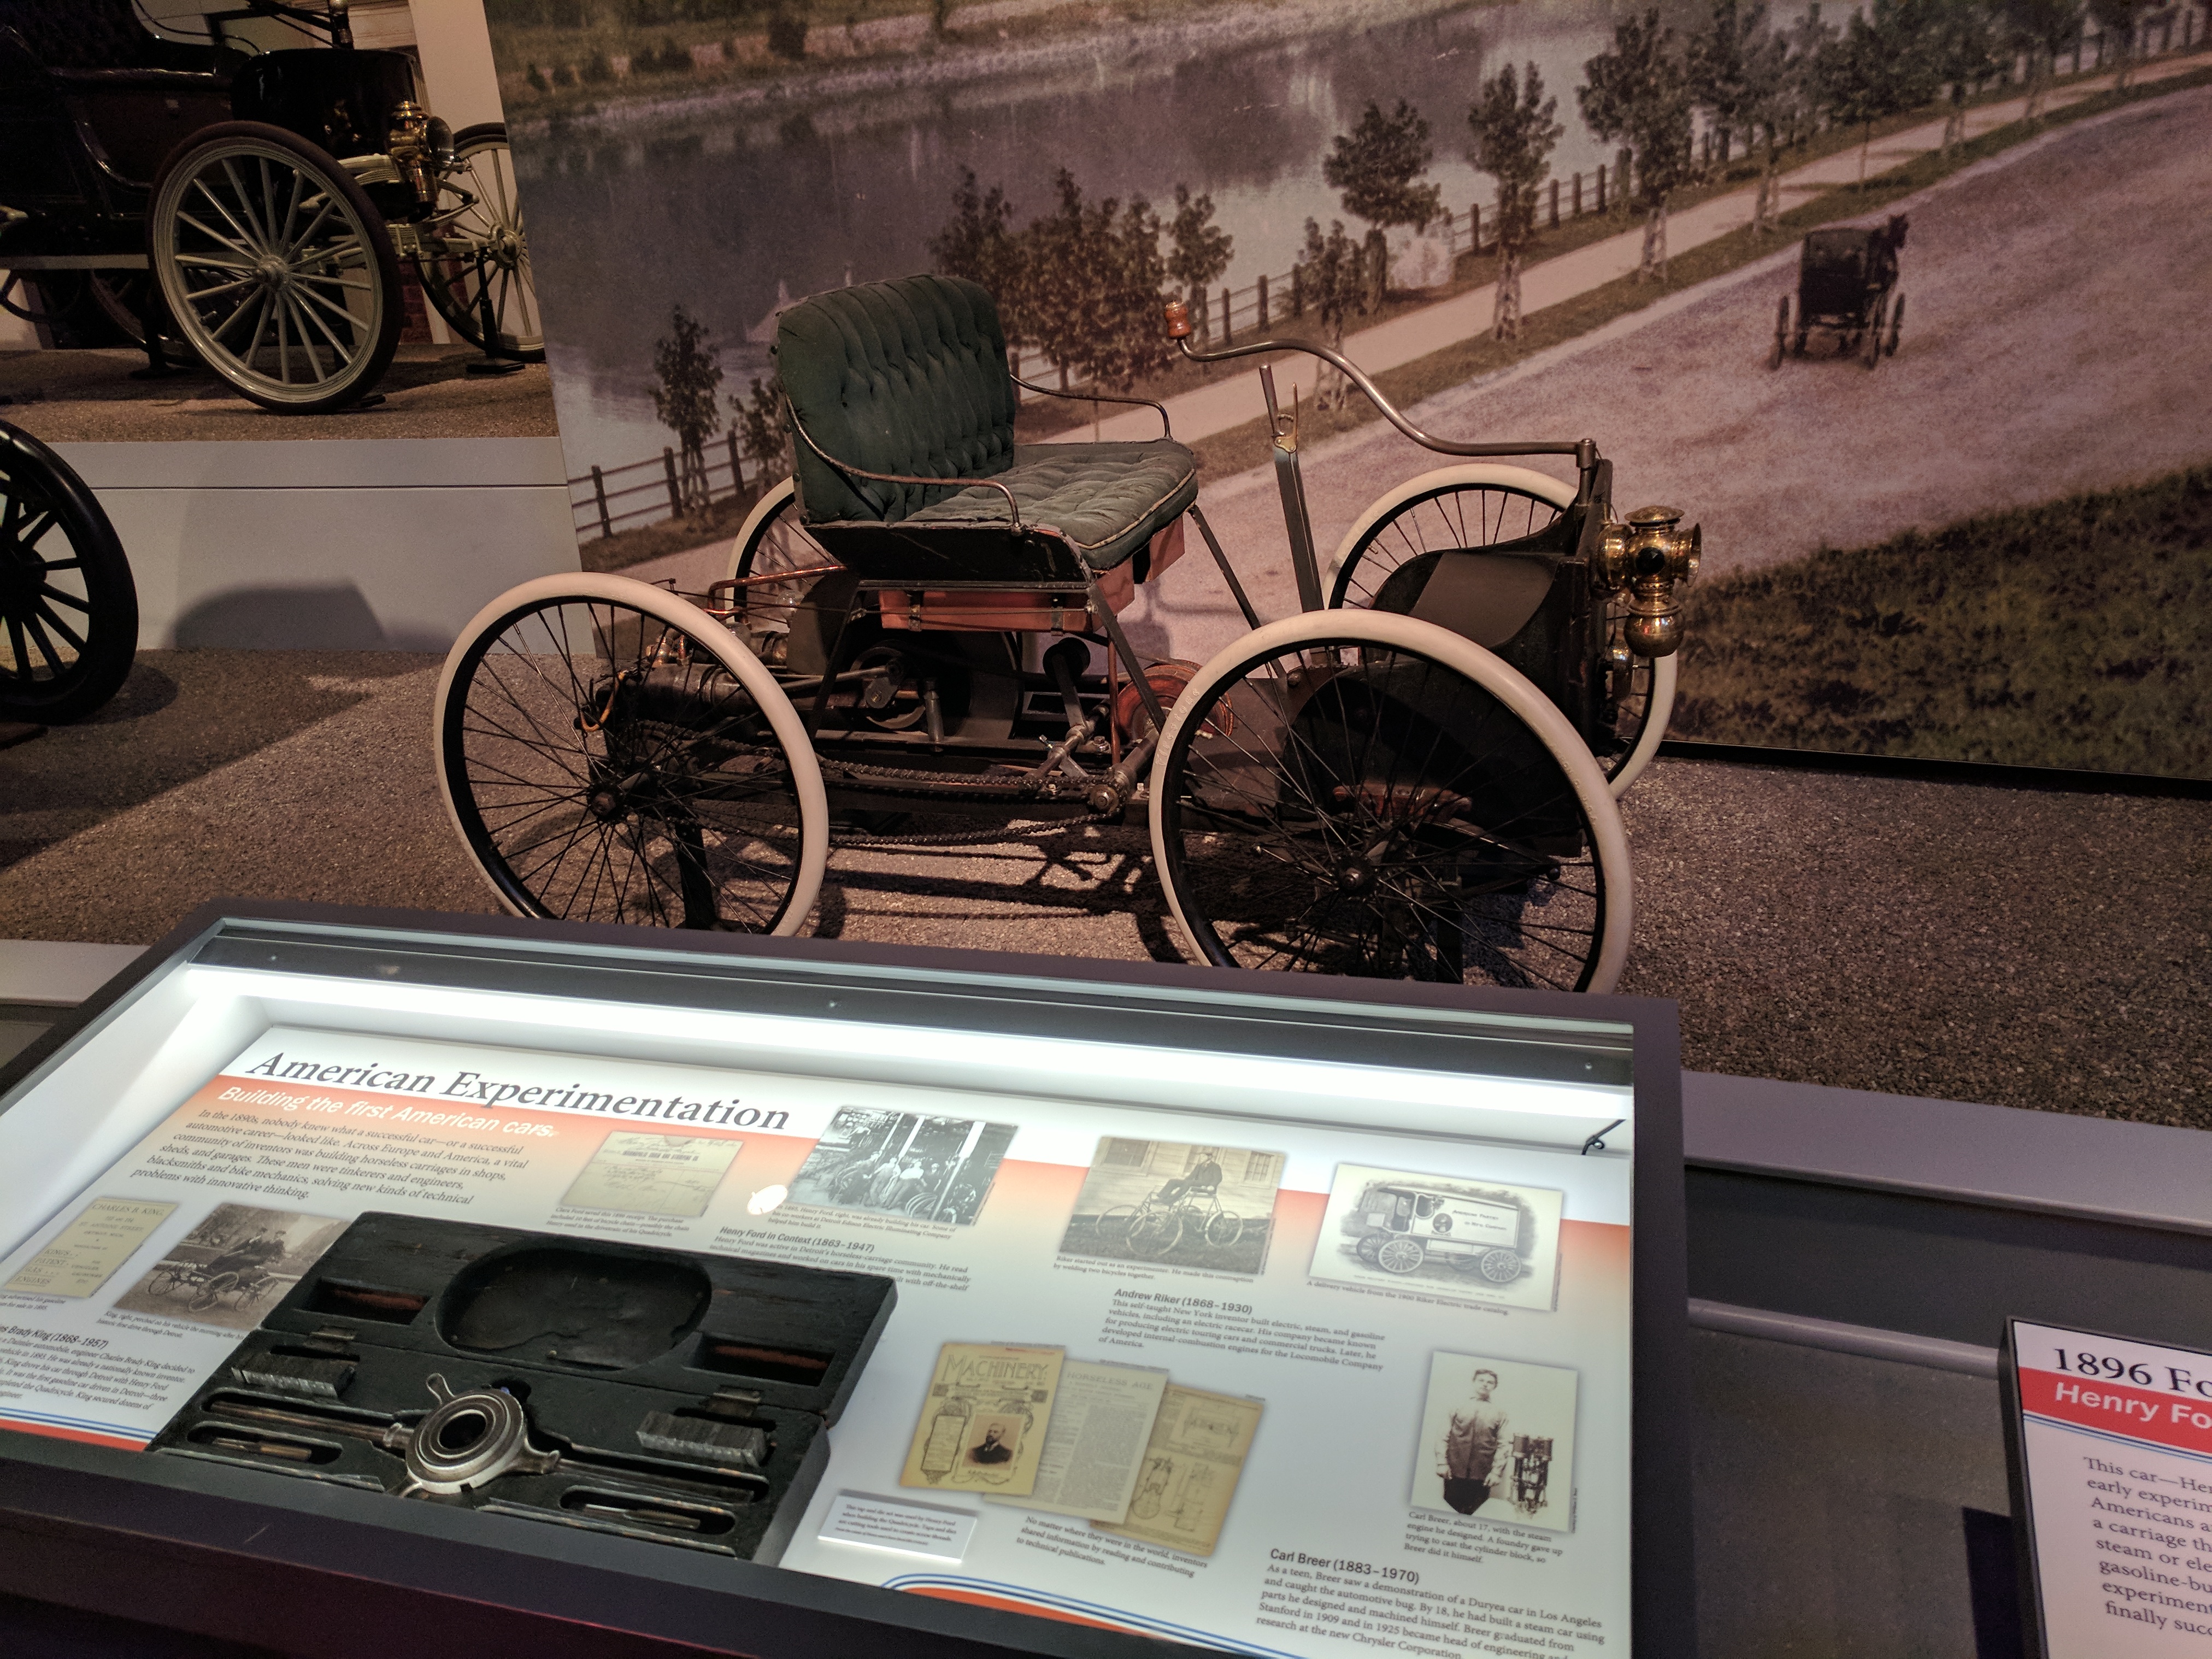
ford, museum, car, cars, auto, automobile, automobiles, machine, machines, motor vehicle, vehicle, tourist attraction, automotive design, vintage car, automotive wheel system, wheel, classic, collection, history, antique, classic car, metal, antique car